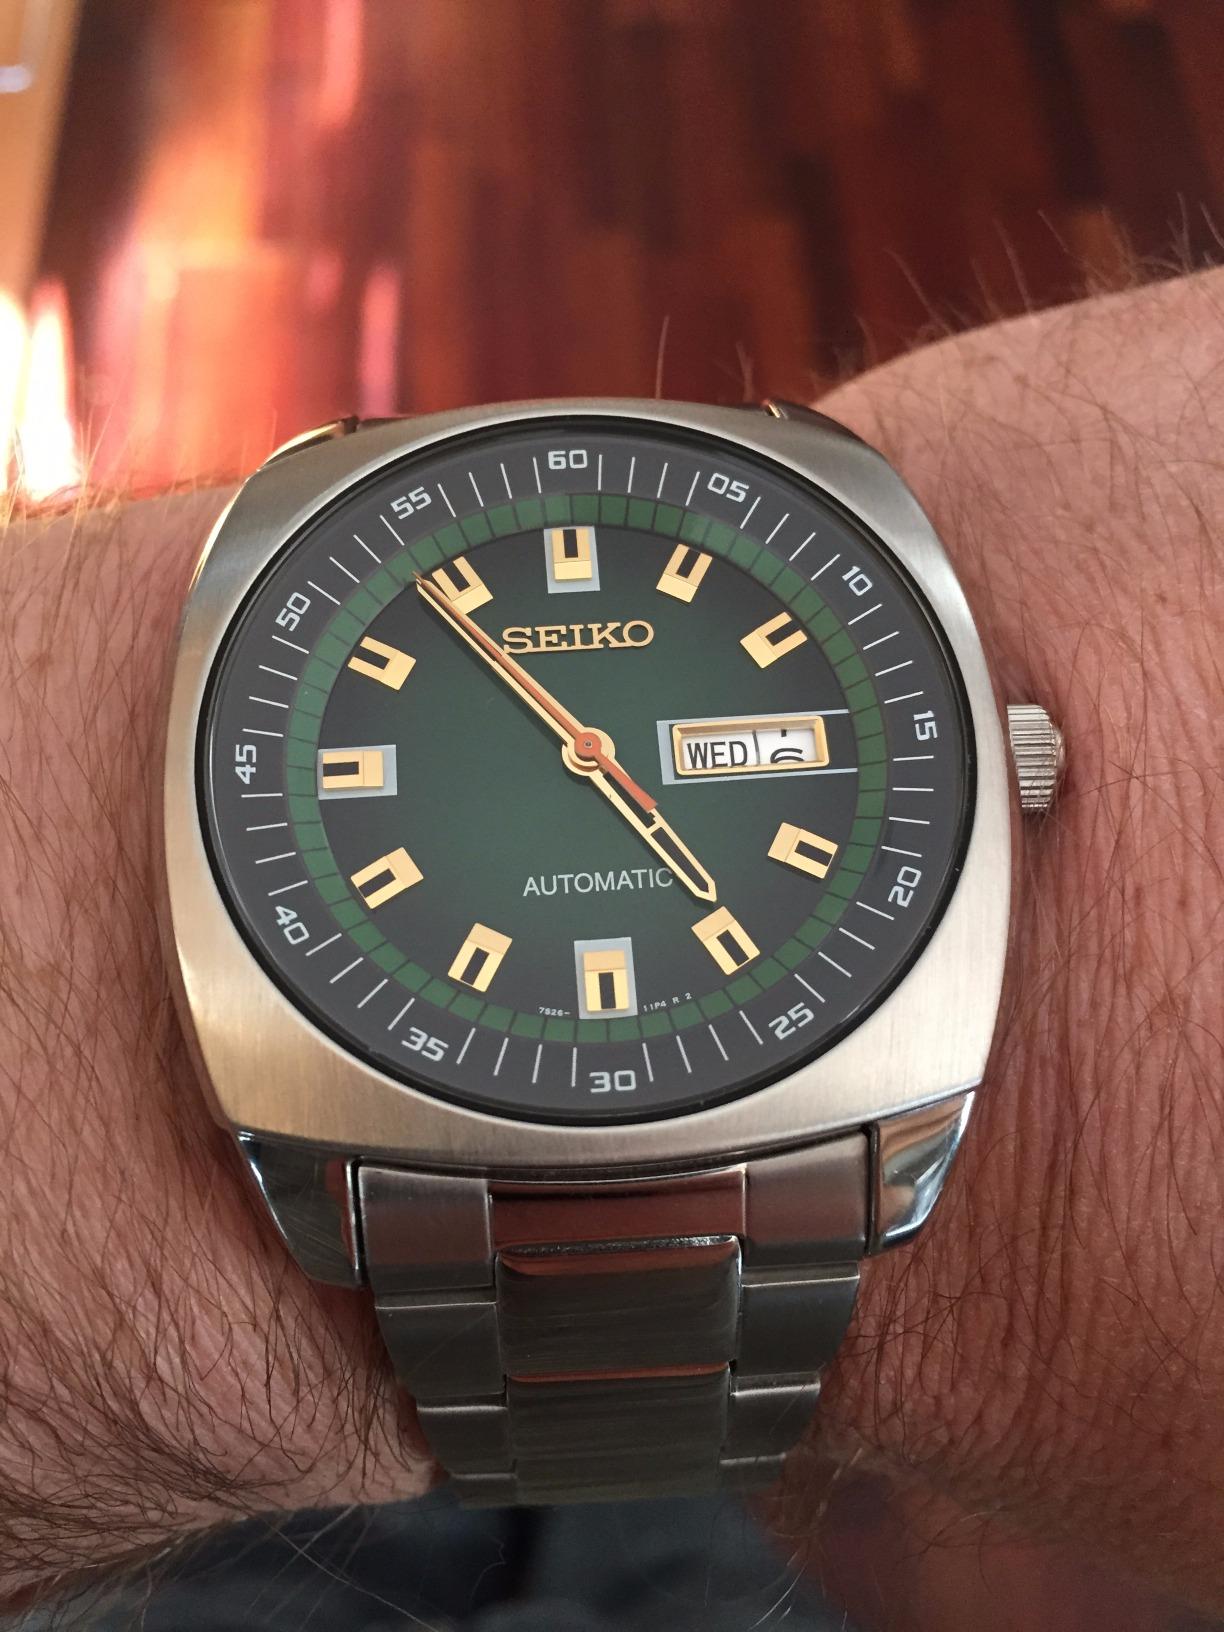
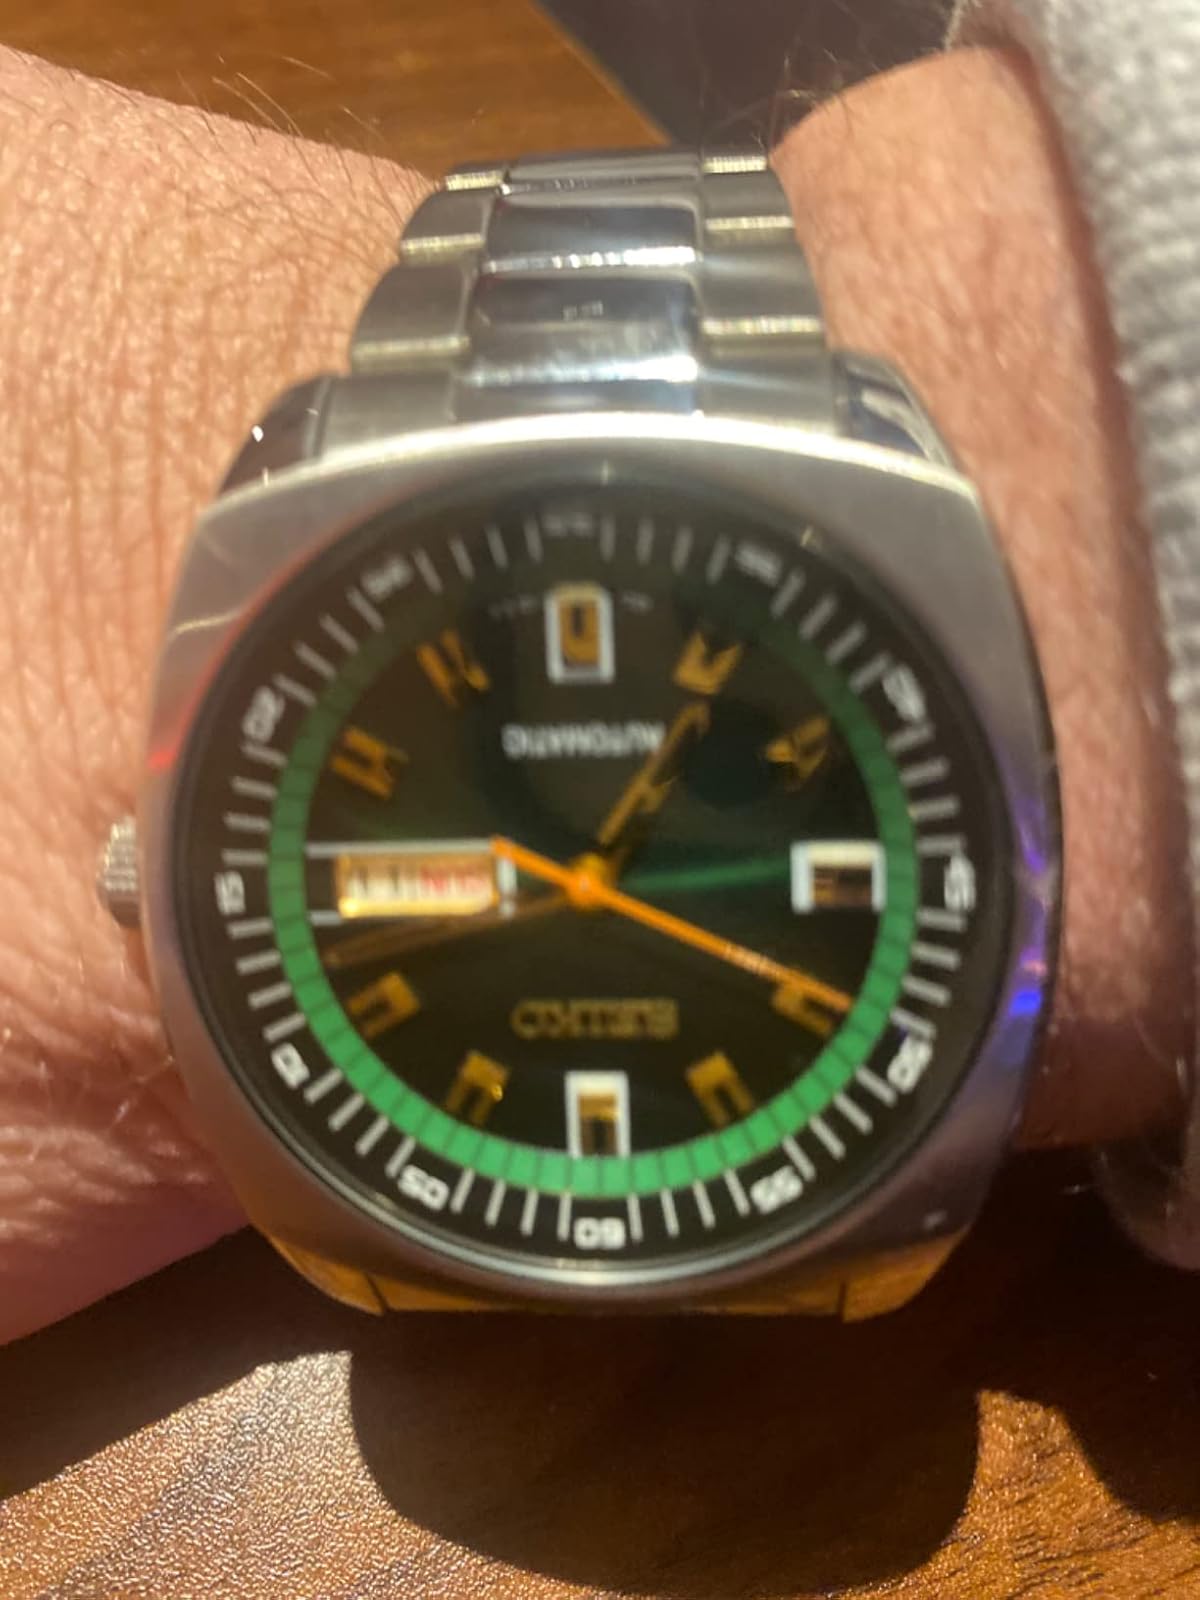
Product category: accessories_watch
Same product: yes